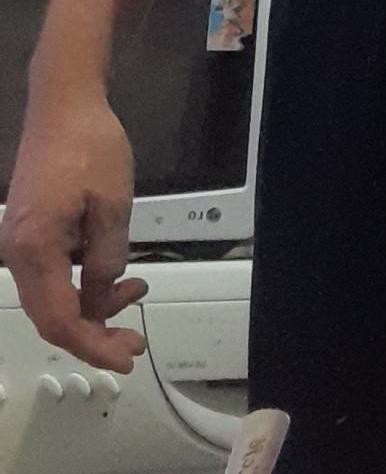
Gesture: no_gesture